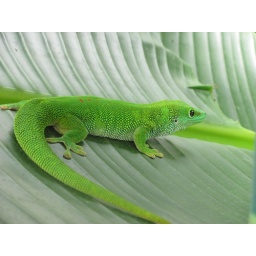
Gecko in the butterfly house